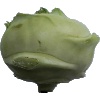
Label: Kohlrabi 1